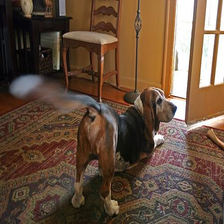
Species: dog
Breed: basset hound